Mike Causey

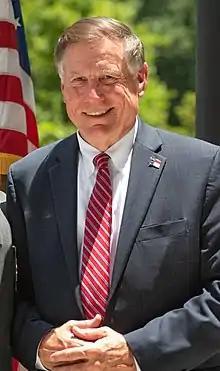
Causey in 2022

John Michael Causey (born September 11, 1950) is an American politician who has served as the North Carolina Commissioner of Insurance since 2017.